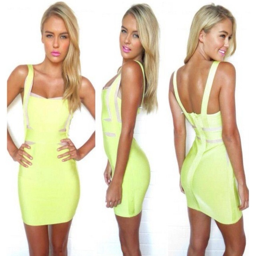
for confidence in a bright and tight yellow dress !